Leith

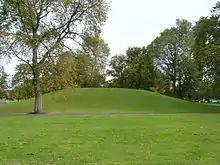
'Giant's Brae' on Leith Links

Two mounds on Leith Links, known as "Giant's Brae" and "Lady Fyfe's Brae", identified as Somerset's Battery and Pelham's Battery respectively, are believed to be artillery mounds created for the siege in April 1560 and are listed as scheduled monuments, but may be natural hillocks. The best documented day of the siege was 7 May 1560, when the English and Scots charged the walls of Leith with ladders that turned out to be too short. John Knox records the delight of Mary of Guise at the failure of the attack, and English sources report 1000 casualties.